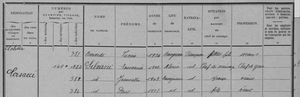
Recensement consultable en ligne sur le site des archives départementales de la Corse du Sud
Paul Silvani est un journaliste et historien corse né le 4 octobre 1928 à Bocognano et mort le 6 mars 2013 à Ajaccio.